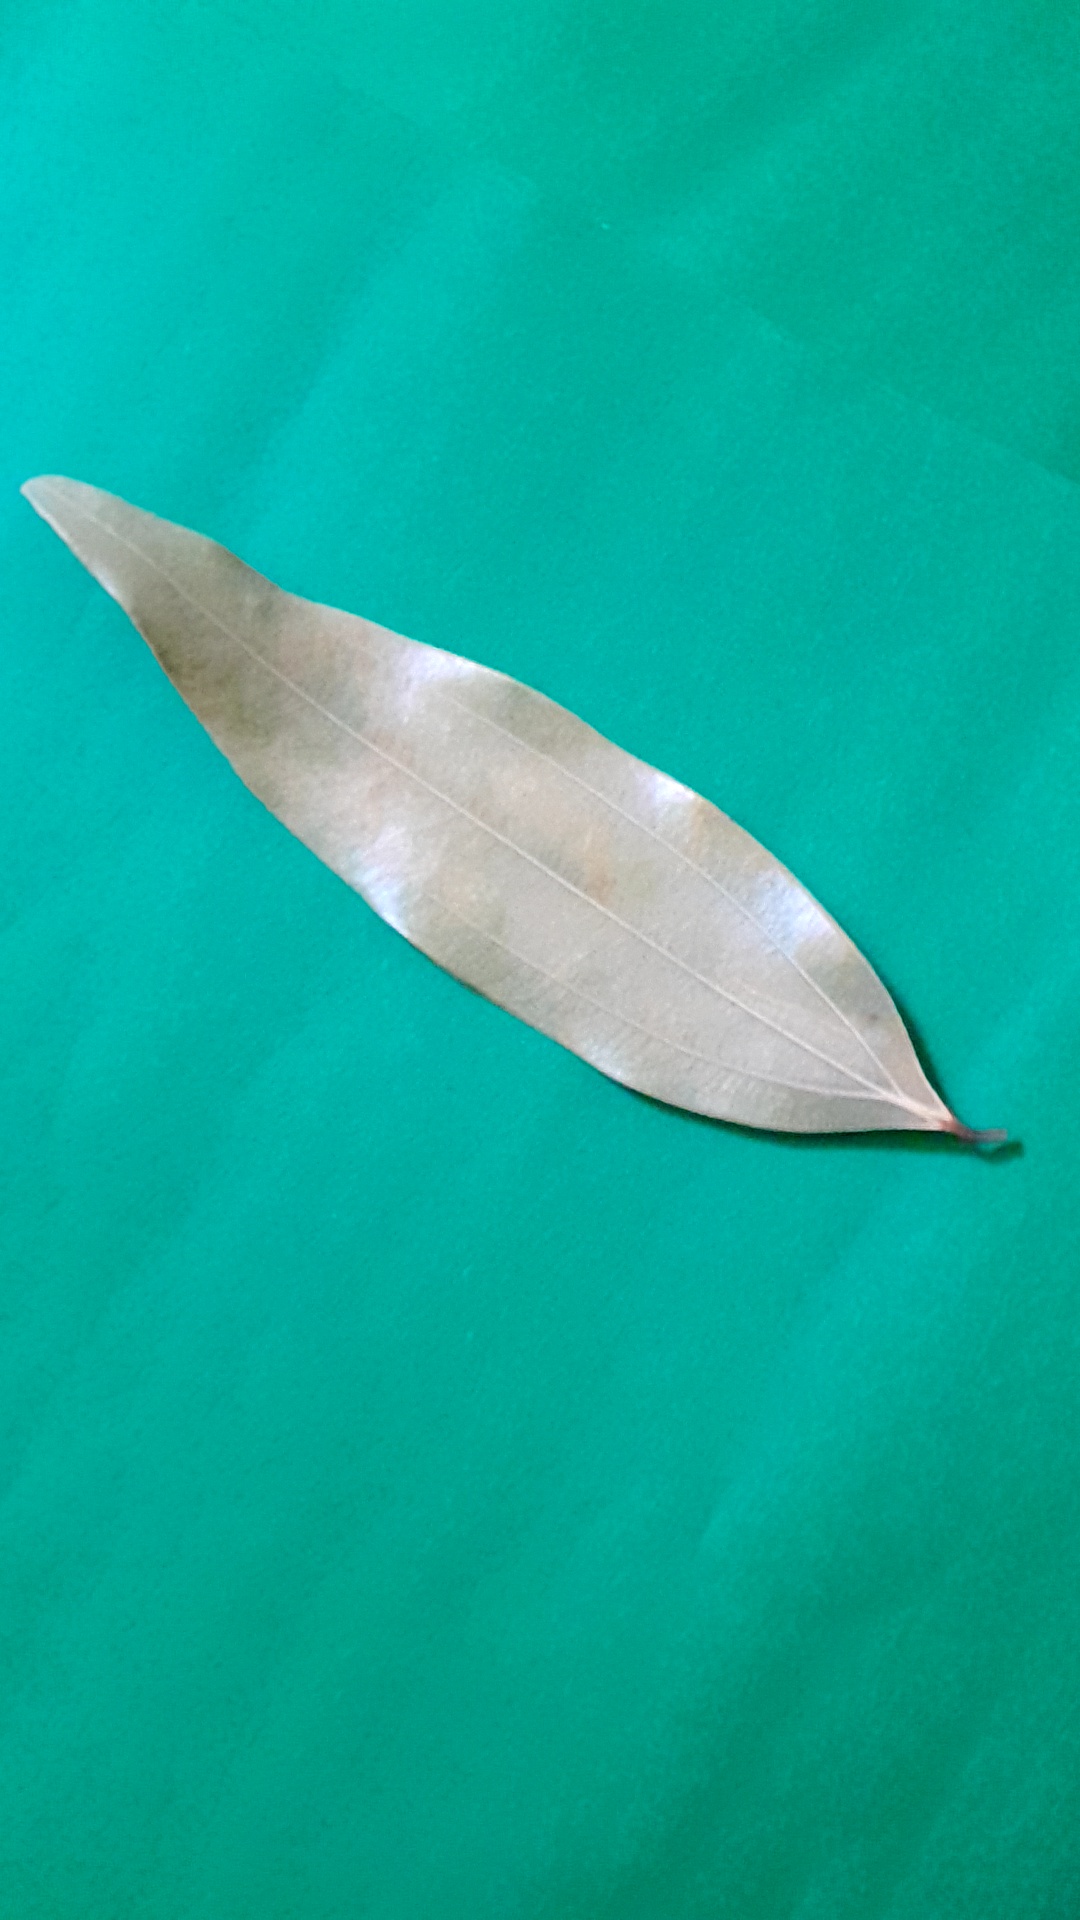
Label: Dry Leaf